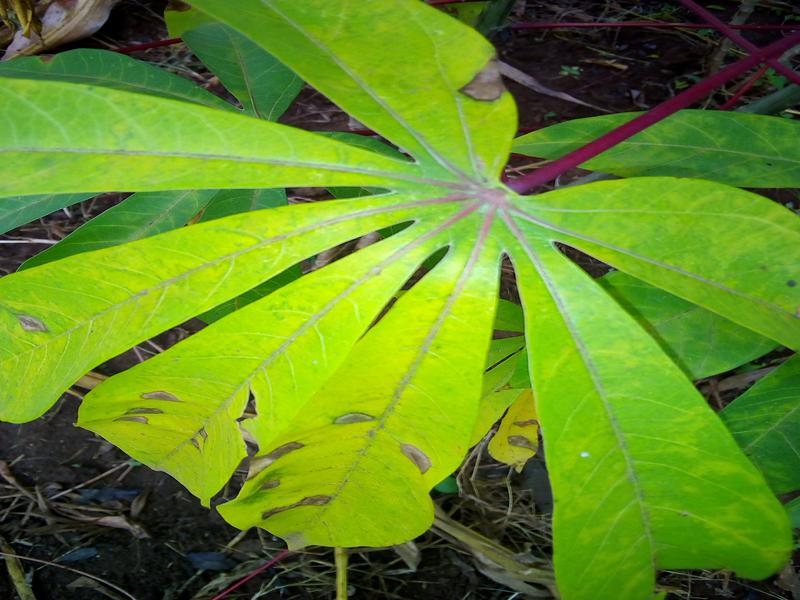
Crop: cassava
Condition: brown_streak_disease